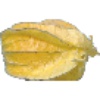
Label: physalis_with_husk